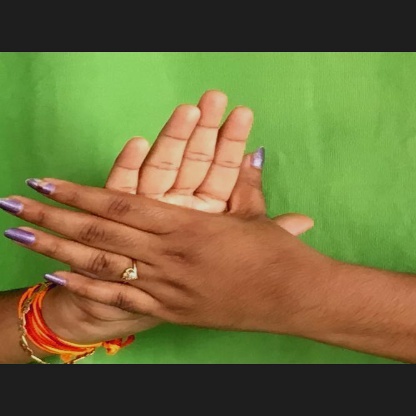
Mudra: Chakra